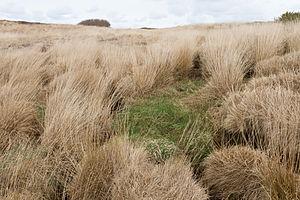
Les Landes est une zone de lande côtière située dans le nord-ouest de l'île Anglo-Normande de Jersey dans la paroisse de Saint-Ouen. Cet espace sauvage des Landes a été désigné comme site d'intérêt scientifique particulier en 1996.